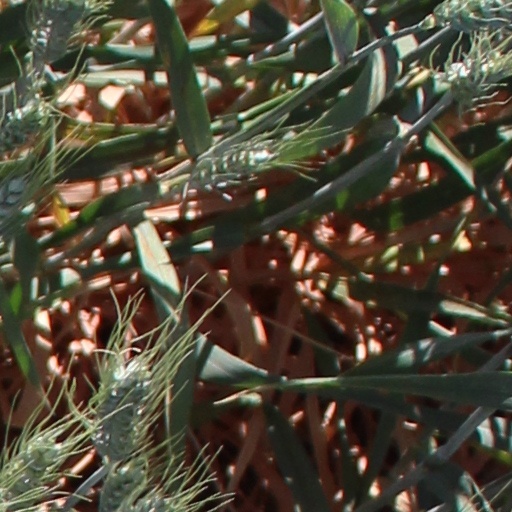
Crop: wheat